Phineas Gage

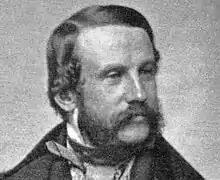
"The leading feature of this case is its ", wrote Harvard's Prof. H. J. Bigelow (seen here in 1854). His anti- training predisposed him to minimize Gage's behavioral changes.

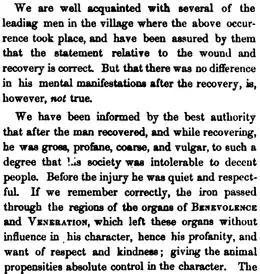

Gage may have been the first case to suggest the brain's role in determining personality and that damage to specific parts of the brain might induce specific personality changes, but the nature, extent, and duration of these changes have been difficult to establish. Only a handful of sources give direct information on what Gage was like (either before or after the accident), the mental changes published after his death were much more dramatic than anything reported while he was alive, and few sources are explicit about the periods of Gage's life to which their various descriptions of him (which vary widely in their implied level of functional impairment) are meant to apply.